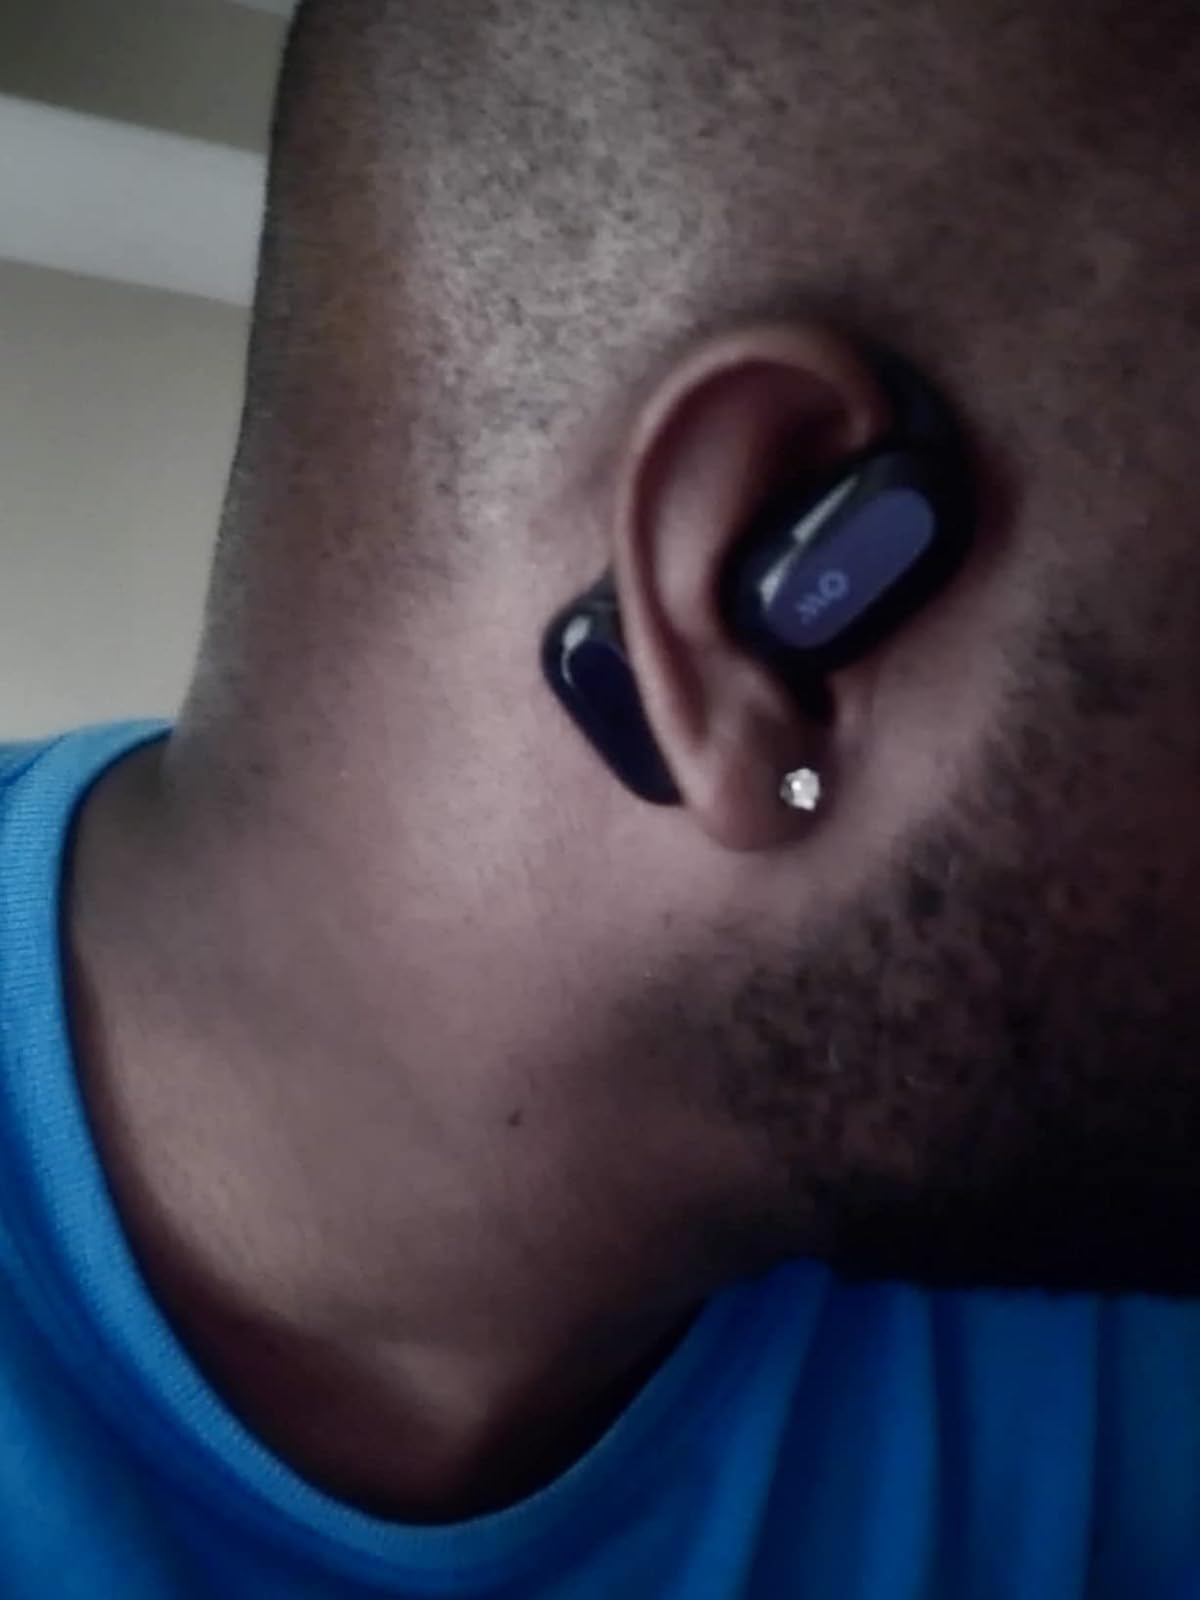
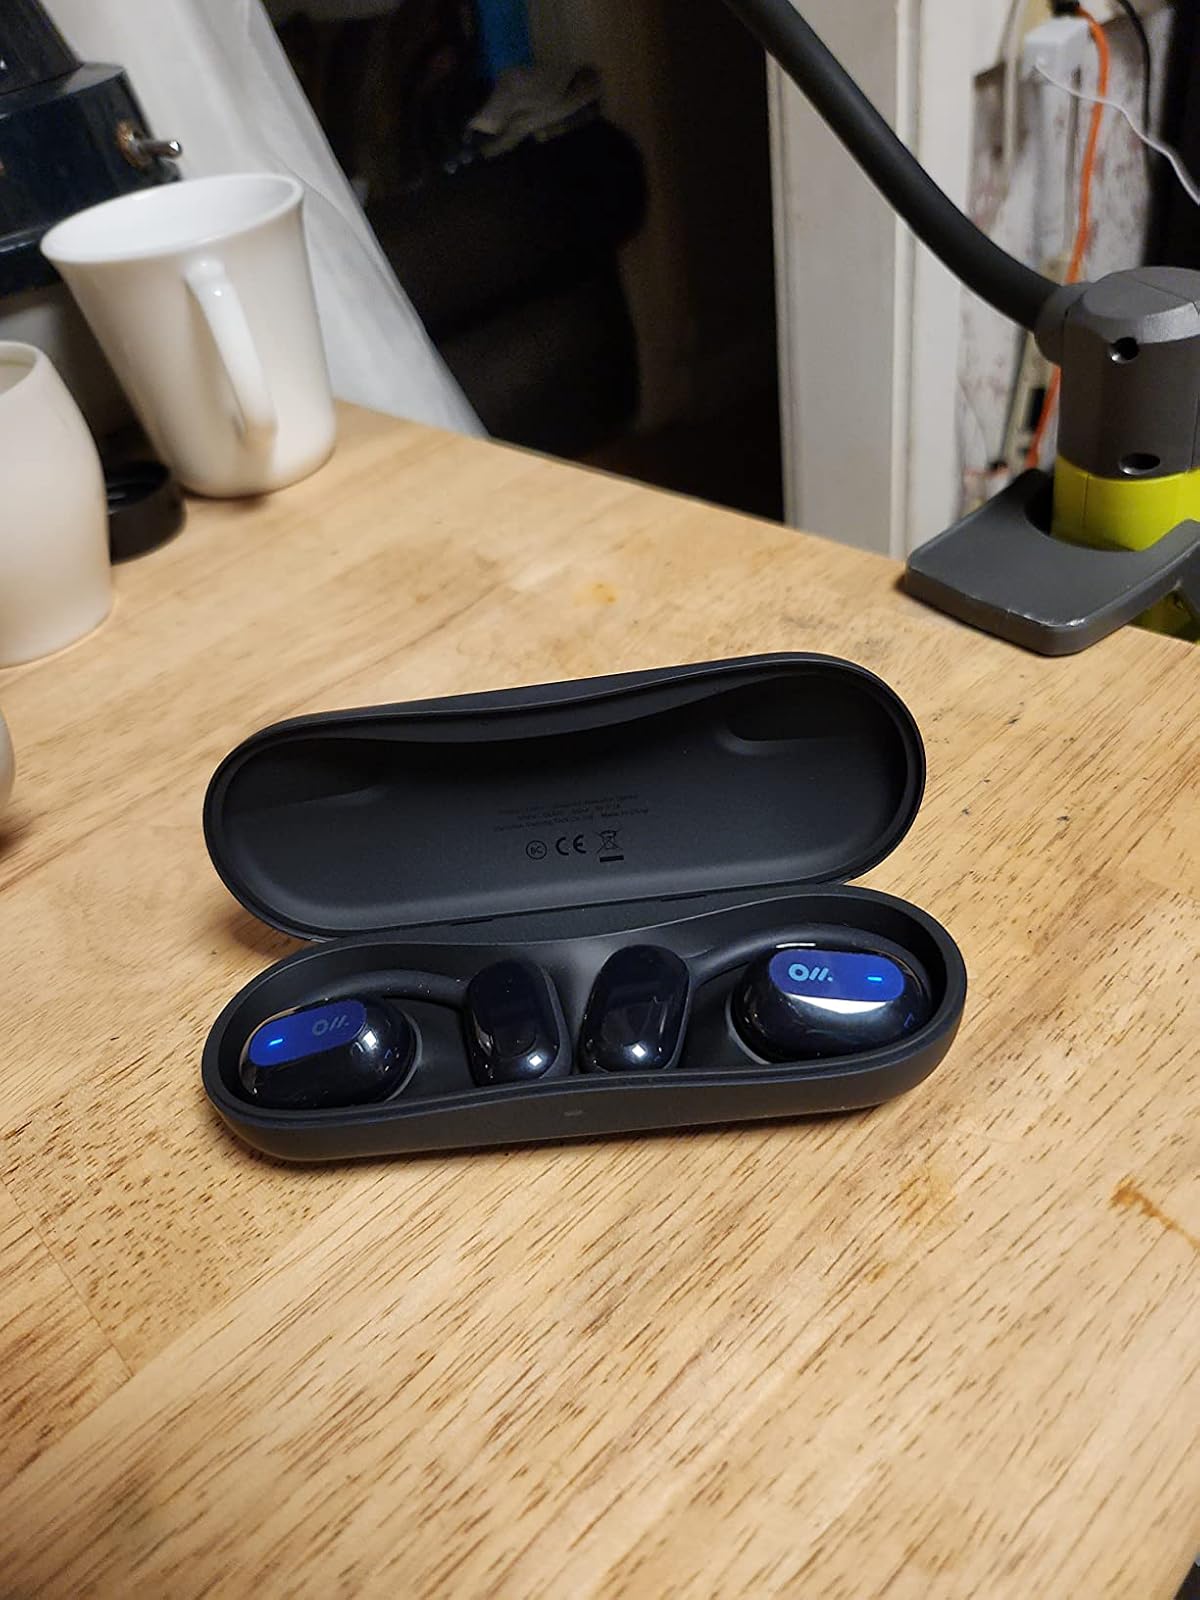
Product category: earbuds
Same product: yes